Eucalyptus accedens

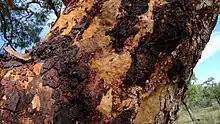
Powderbark bark

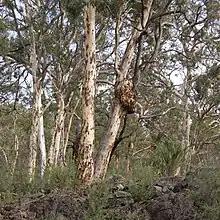
Powderbark wandoo

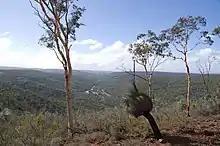
"E. accedens" with grasstree at Avon valley

Eucalyptus accedens, commonly known as smooth bark wandoo or powderbark wandoo is a species of tree endemic to the south-west of Western Australia. Although the common names suggest it is similar to wandoo, ("Eucalyptus wandoo"), the two species are very different botanically. The bark of "E. accedens" has talc-like powder, at least on the protected side of the trunk and the tree usually grows on laterite in higher places.